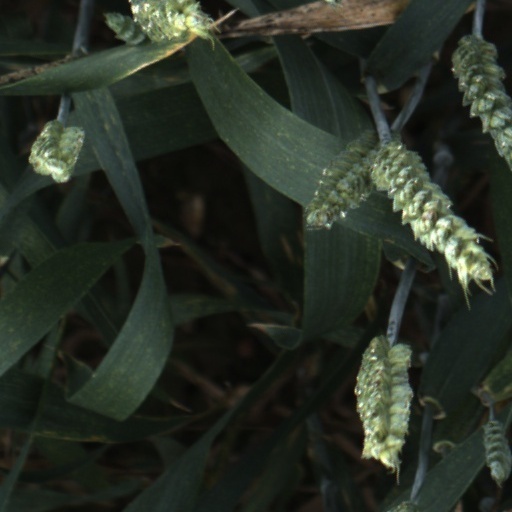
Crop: wheat